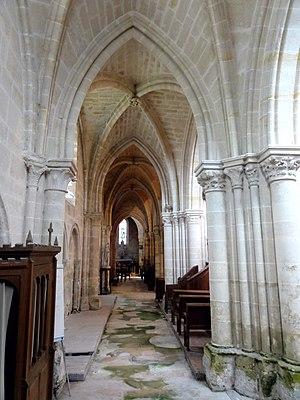
Intérieur de l'église - voir titre.
L'église Saint-Martin est une église catholique paroissiale située à Mareuil-sur-Ourcq, dans l'Oise. C'est un édifice très homogène de style gothique, qui a été bati sous trois campagnes de construction rapprochées au cours de la première moitié du XIIIᵉ siècle. Il se compose d'une nef avec des grandes arcades surmontées de fenêtres, de deux bas-côtés, d'un transept débordant, dont les deux croisillons se prolongent par des chapelles vers l'est, et d'un chœur carré au chevet plat. Si la sculpture et la modénature, remarquables dans les trois premières travées, reflètent pleinement l'époque de construction, l'architecture s'inscrit encore dans la tradition romane tardive, ce qui se traduit par les proportions, le recours aux baies et arcatures plaquées en plein cintre, l'absence de fenêtres à remplage, et certaines particularités du plan. Le vaisseau central se remarque néanmoins par un certain élancement, qui contraste avec l'aspect trapu du clocher central, coiffé d'une flèche en charpente de l'époque moderne.